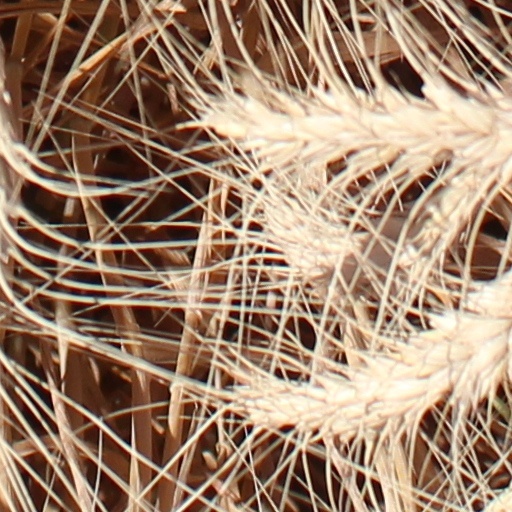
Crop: wheat